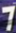
Number: 7